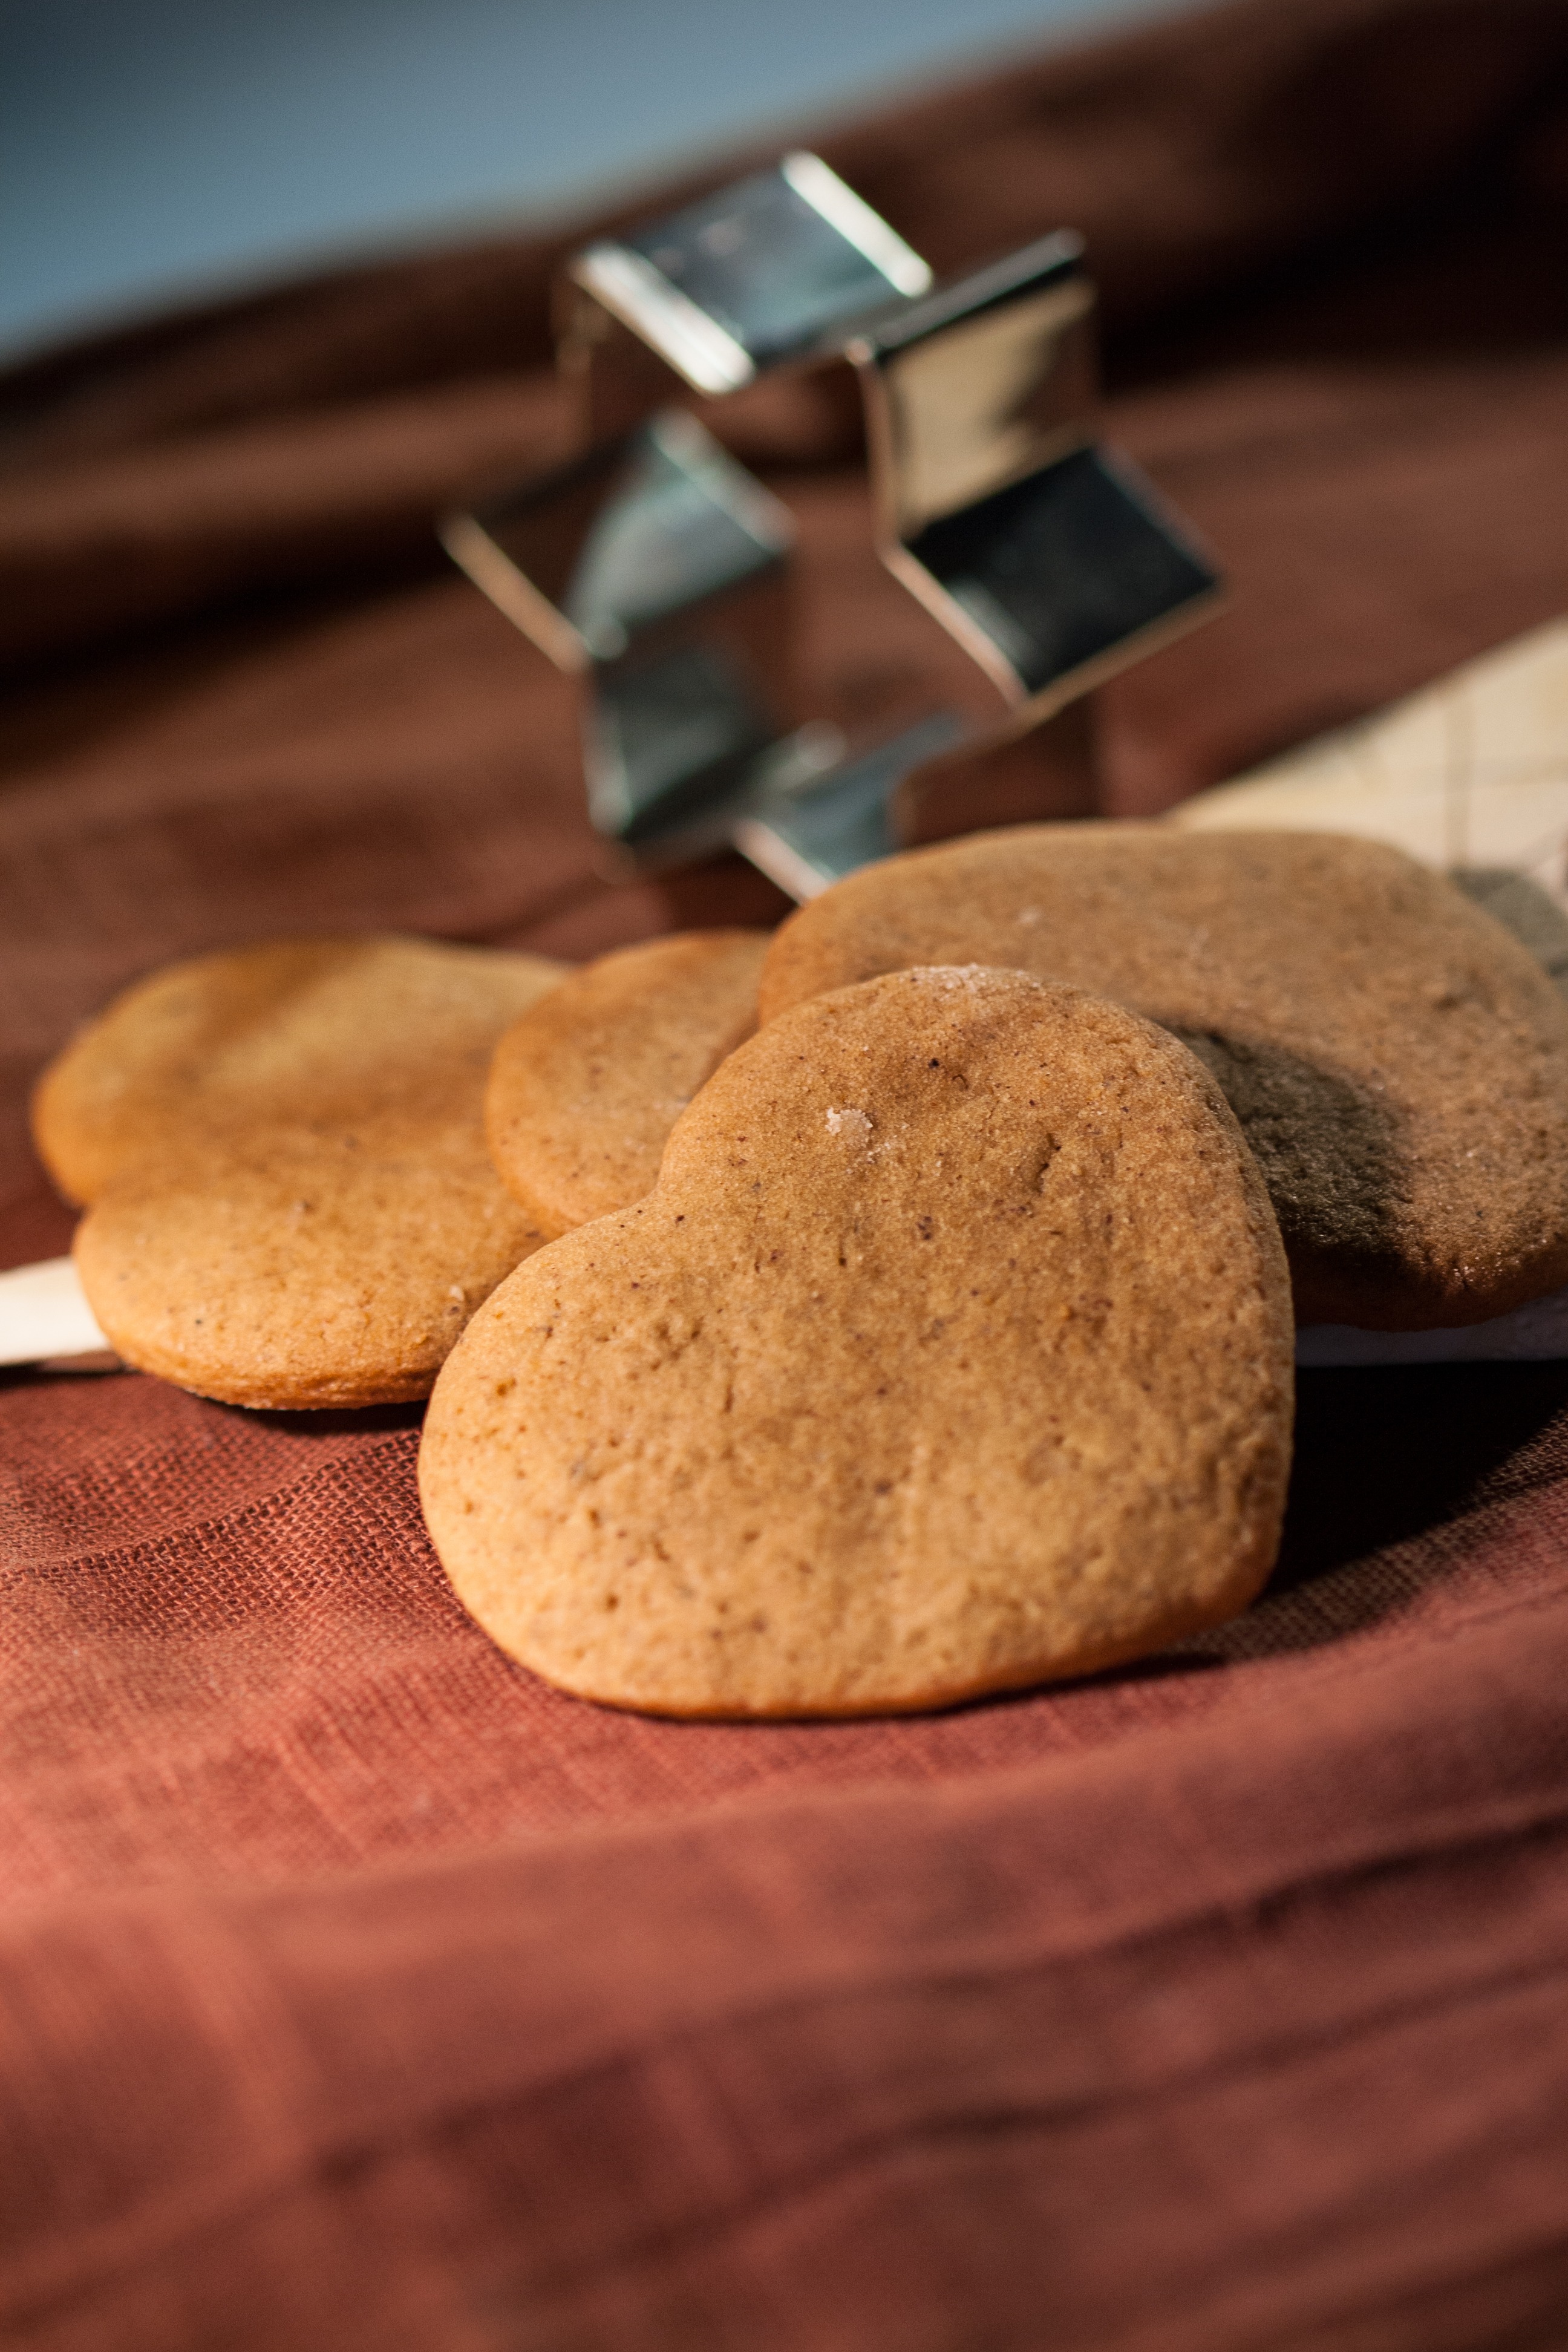
food, produce, brown, baking, biscuit, christmas, cookie, dessert, bread, cookies, mold, gingerbread, baked goods, flavor, grass family, snack food, cookies and crackers